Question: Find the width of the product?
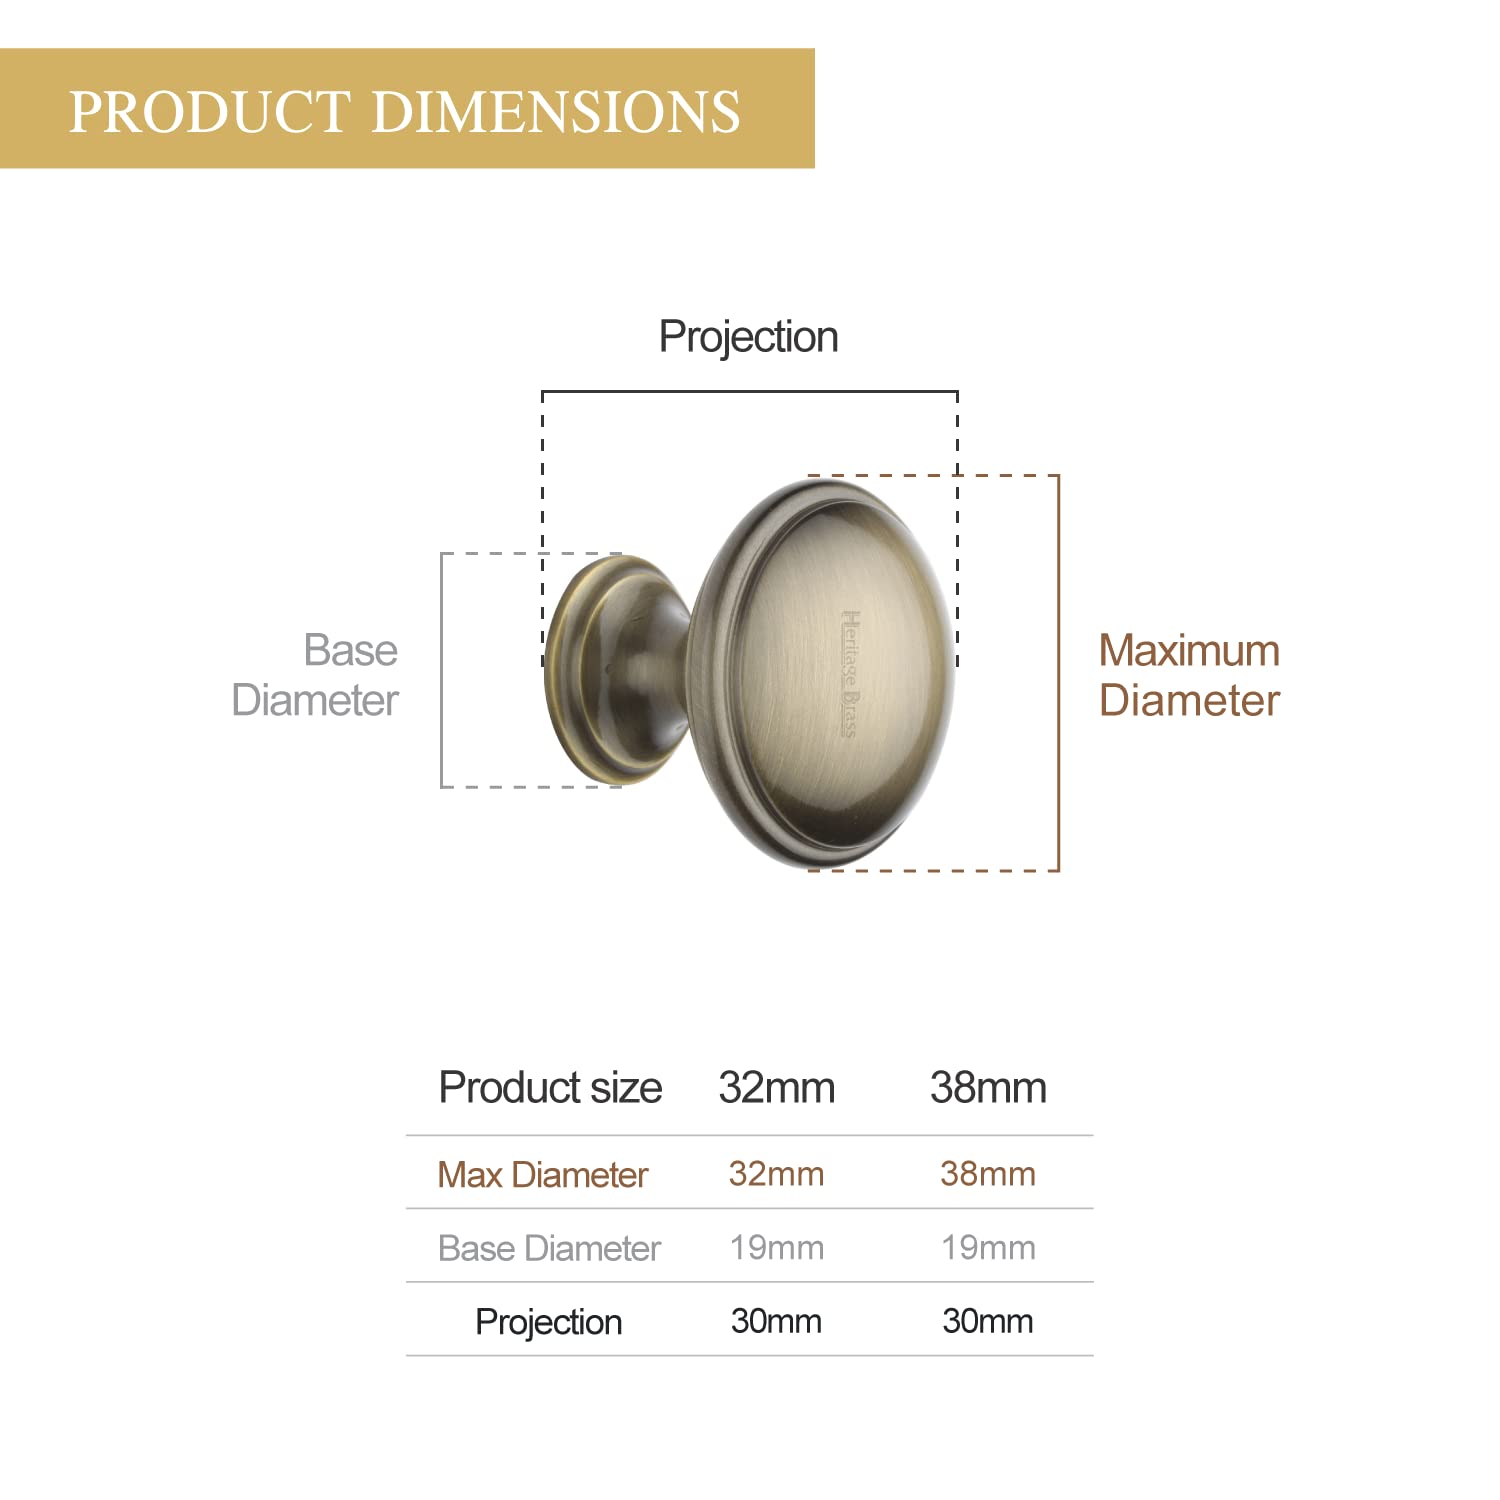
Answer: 19.0 millimetre